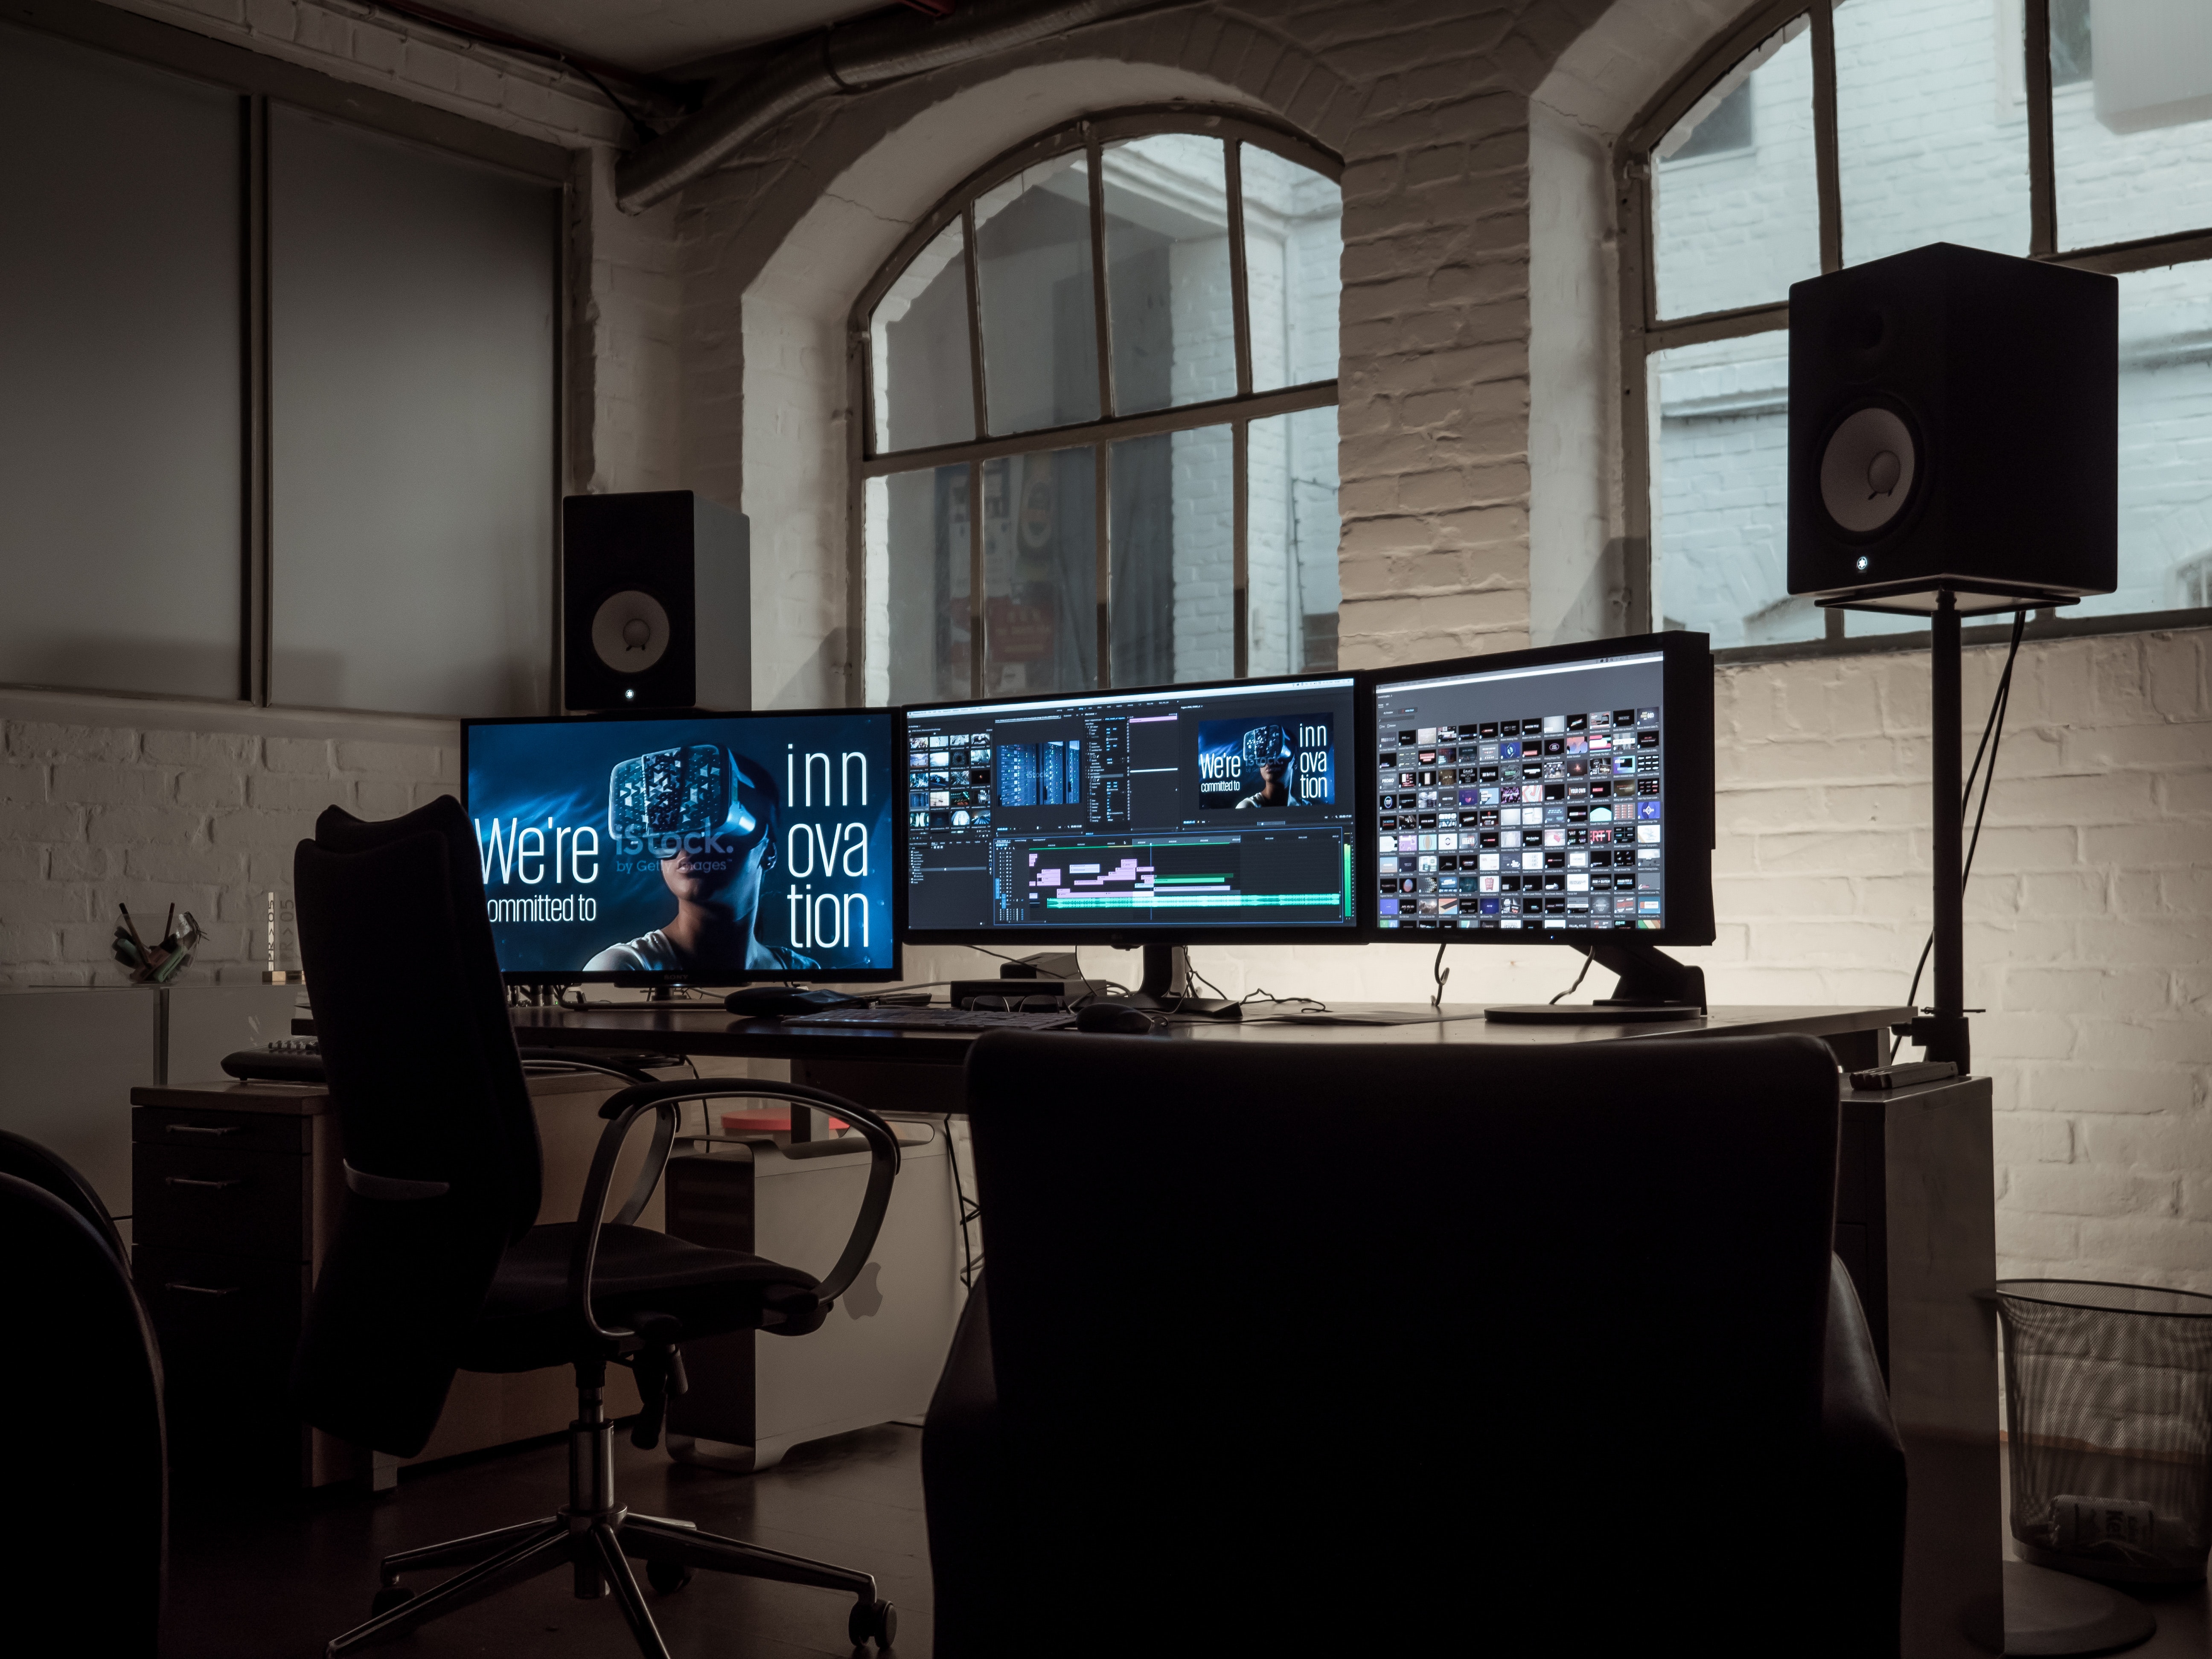
electronics, technology, recording studio, room, broadcasting, computer monitor, display device, electronic device, building, studio, furniture, multimedia, machine, desk